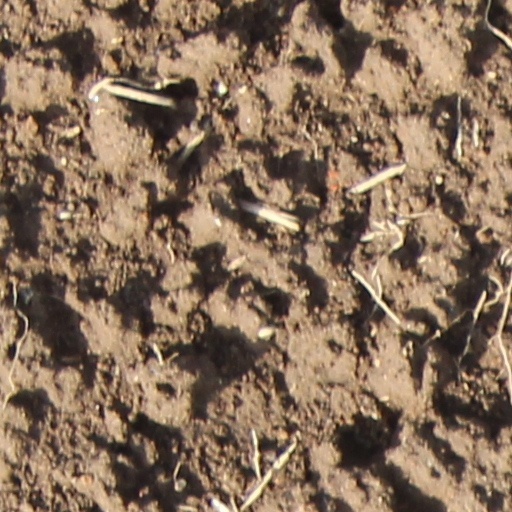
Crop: wheat